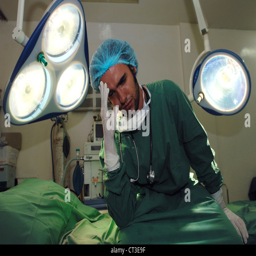
an exhausted surgeon at the end of a long session in the operating theatre